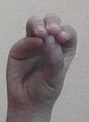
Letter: ha